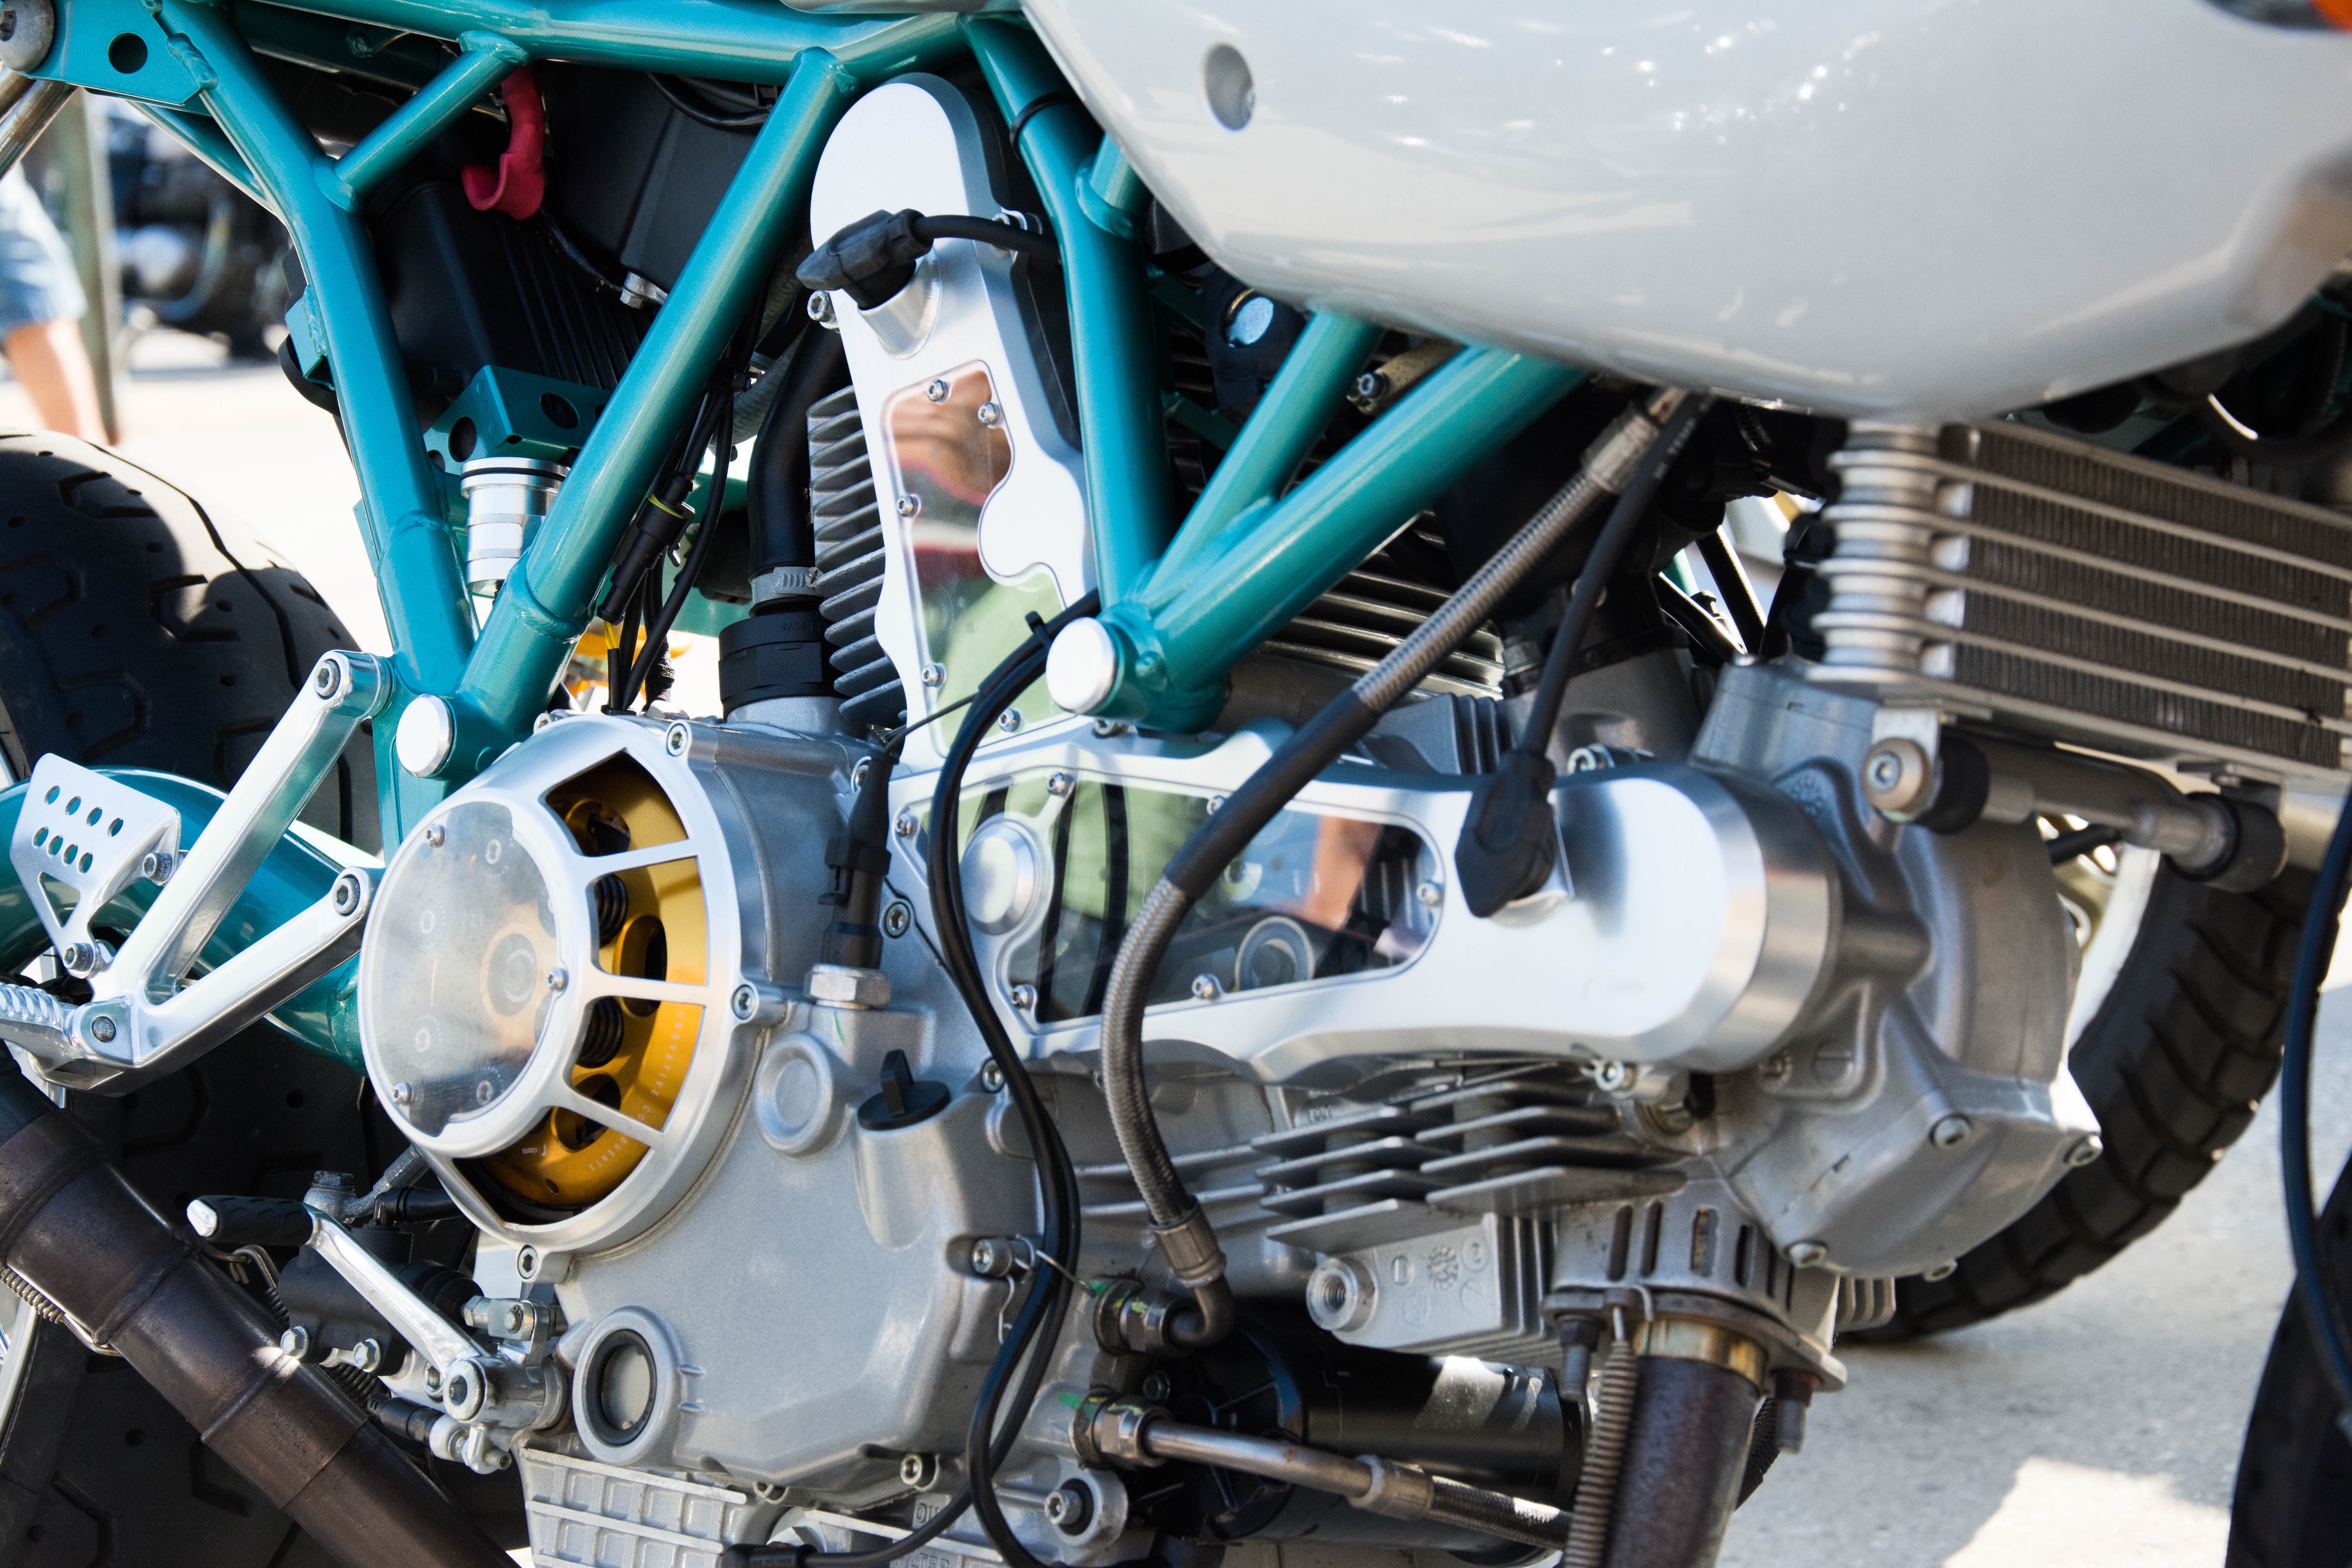
car, wheel, vehicle, motorcycle, motor vehicle, engine, chopper, automobile make, aircraft engine, automotive engine part